Path of Unreason

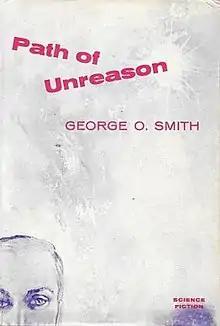
Dust-jacket from the first edition.

Path of Unreason is a science fiction novel by American writer George O. Smith. It was published in 1958 by Gnome Press in an edition of 5,000 copies, of which only 3,000 were bound. The novel is an expansion of Smith's story "The Kingdom of the Blind" which first appeared in the magazine "Startling Stories" in 1947.